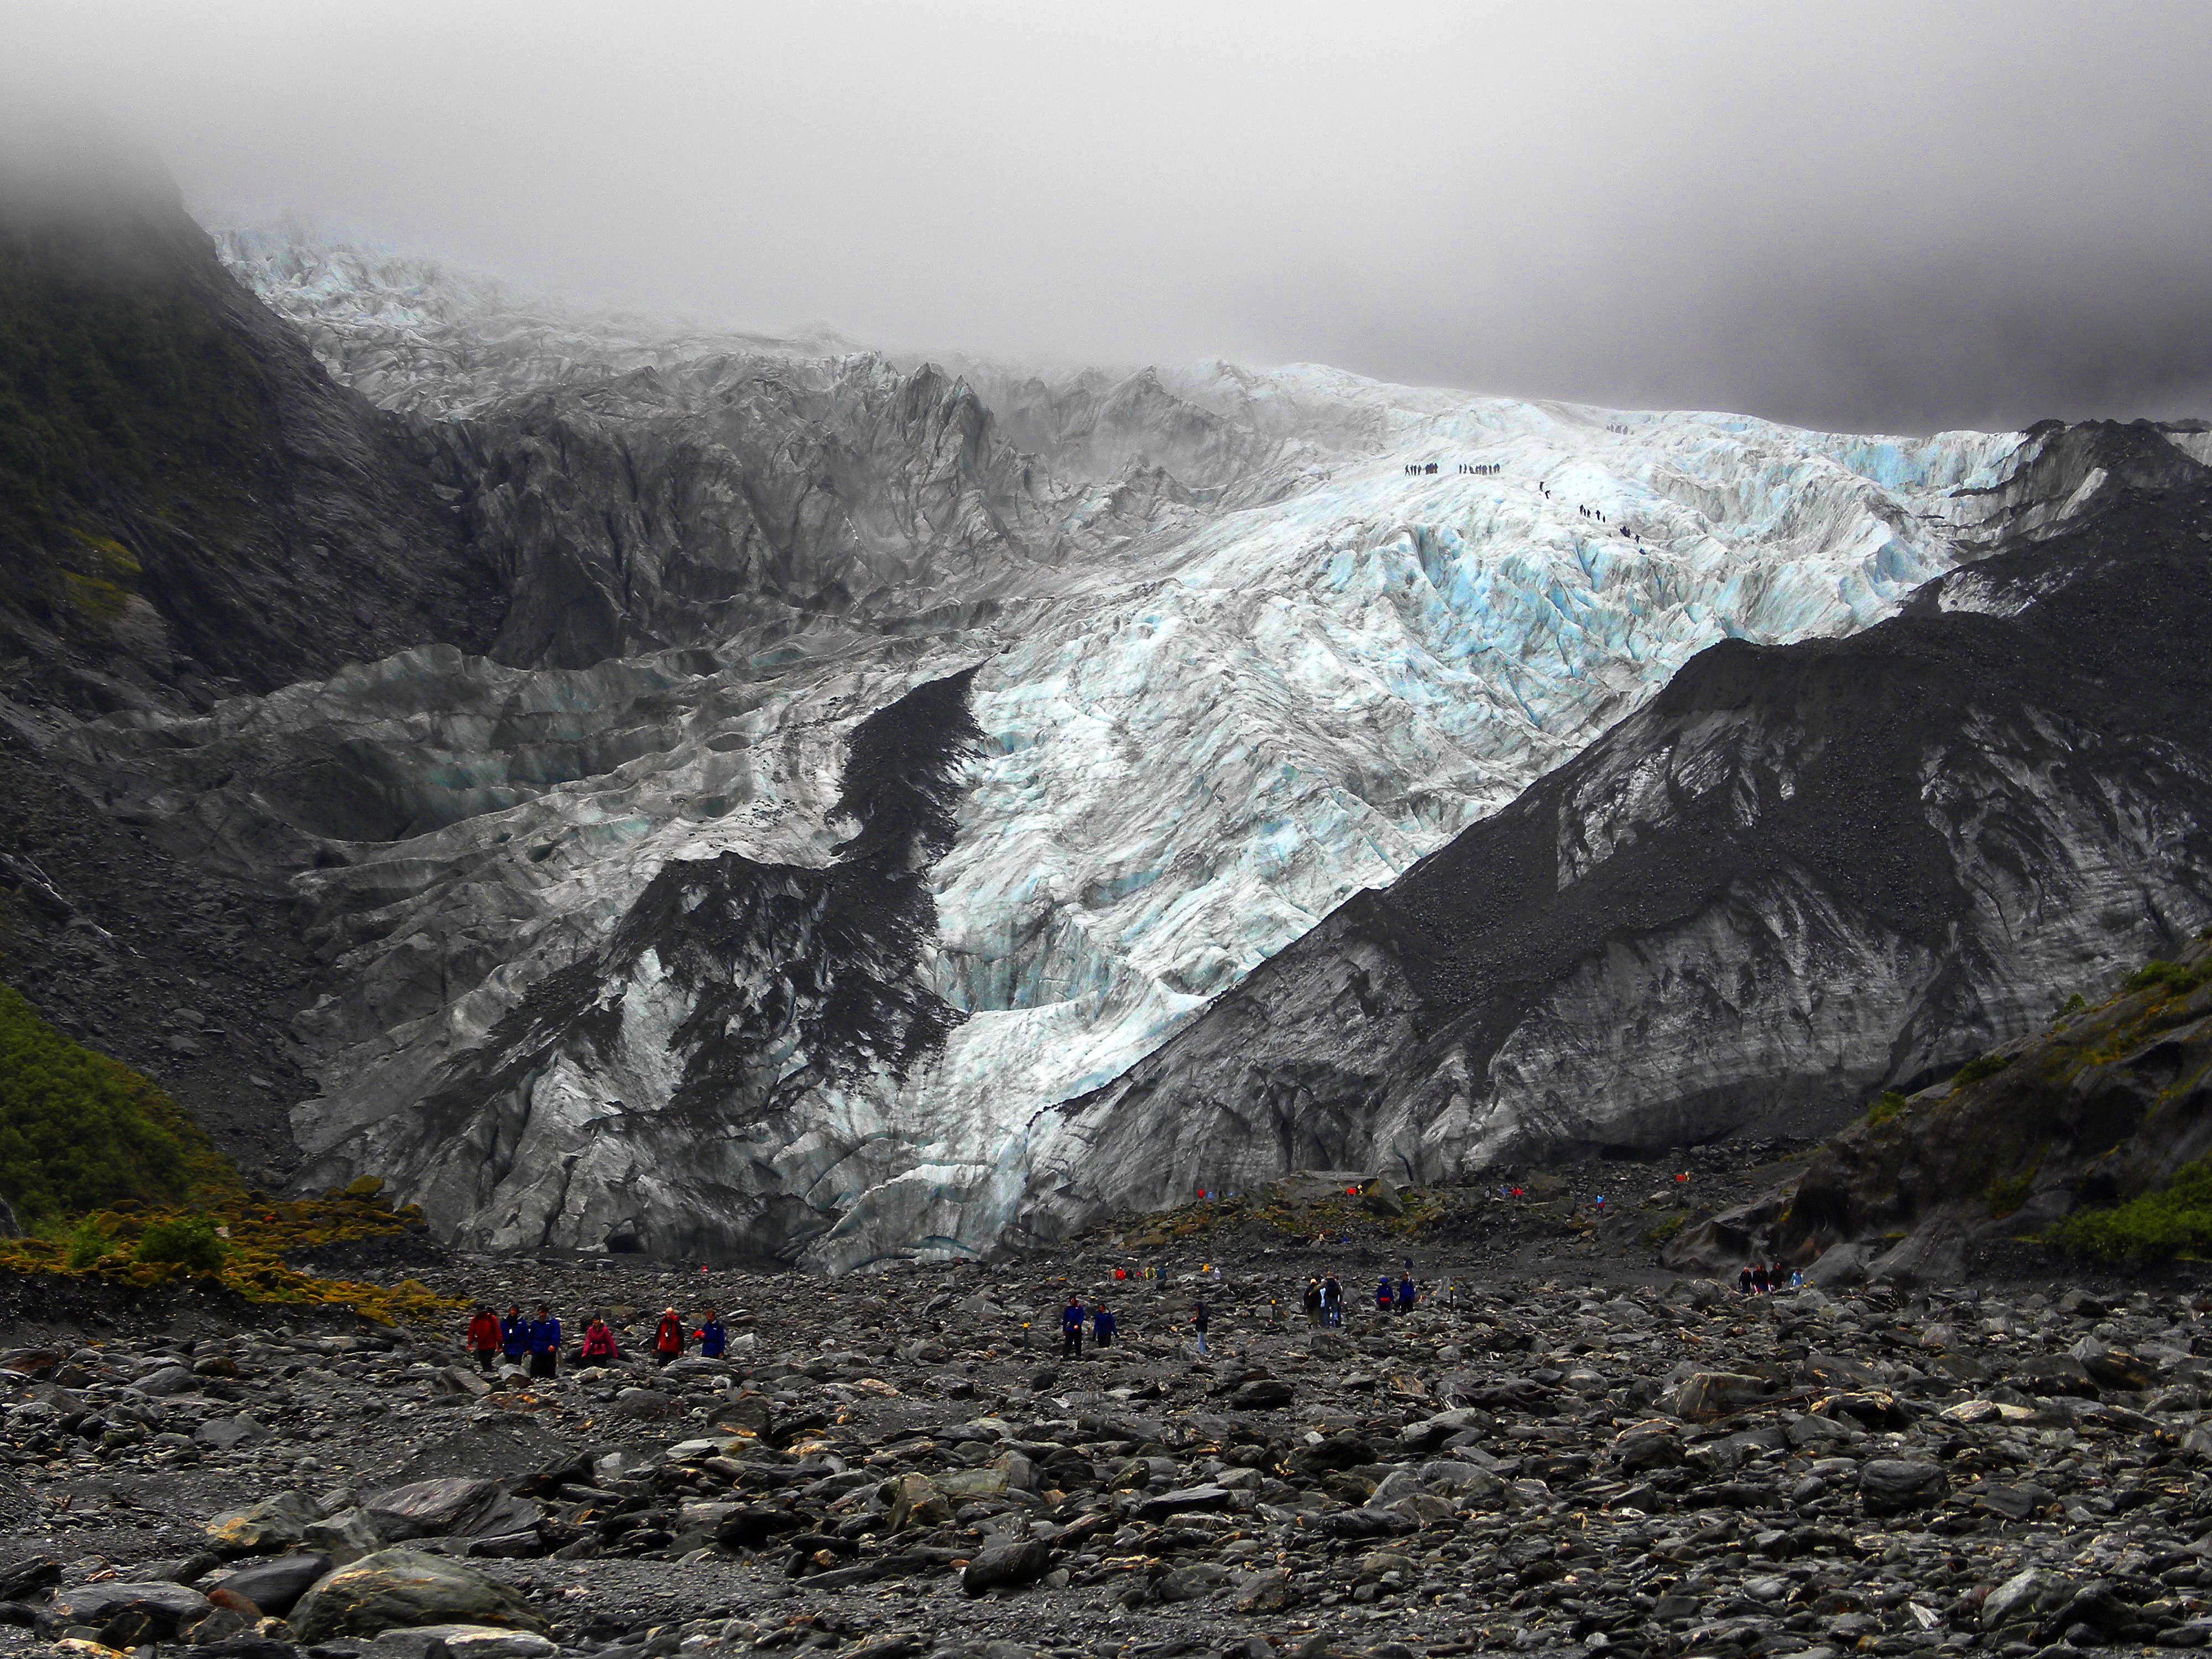
rock, mountain, snow, mountain range, glacier, fjord, climber, ridge, geology, alps, plateau, fell, cirque, moraine, landform, mountain pass, geographical feature, mountainous landforms, glacial landform, geological phenomenon